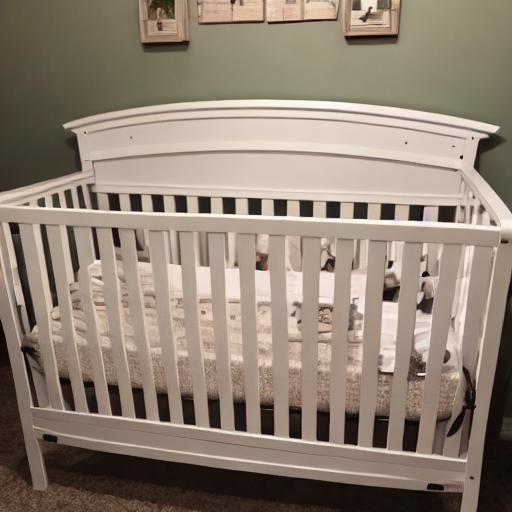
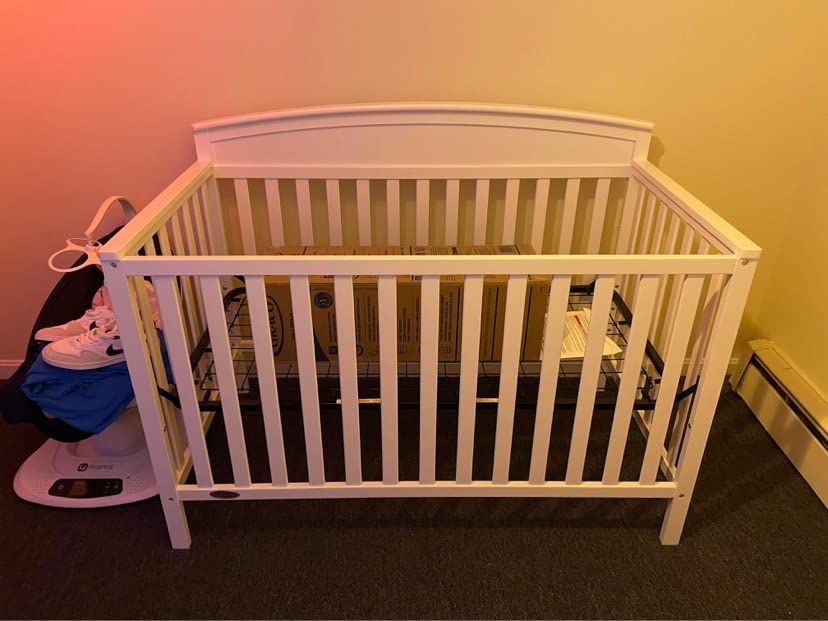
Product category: products_crib
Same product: no